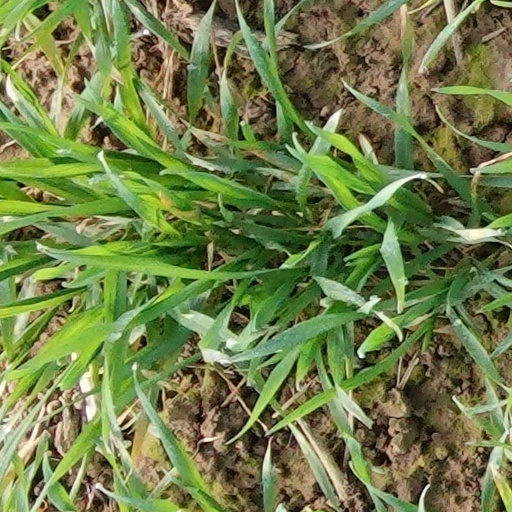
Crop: wheat